Joaquín Lenzina

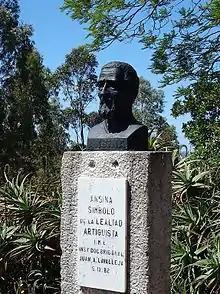
Monument to Ansina in Parque Artigas, Minas

Joaquín Lenzina, commonly known as "El Negro Ansina", accompanied José Gervasio Artigas throughout his life as his most loyal friend.